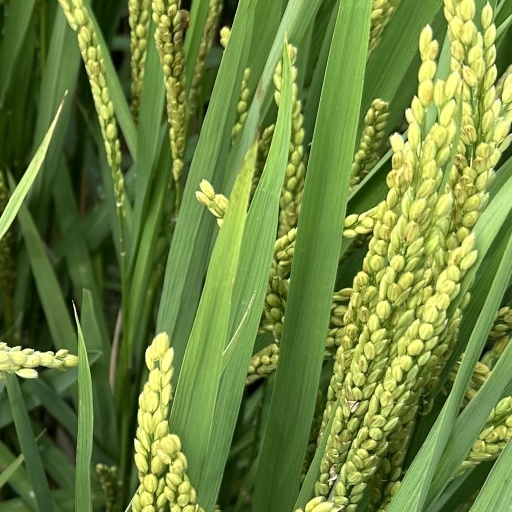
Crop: rice